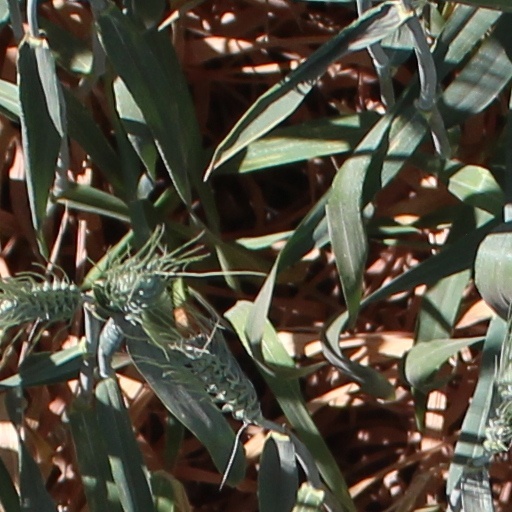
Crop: wheat